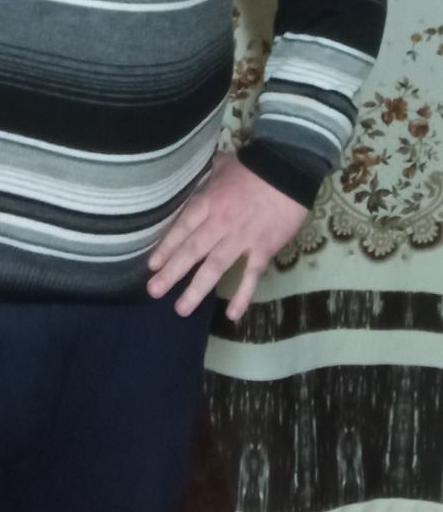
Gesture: no_gesture